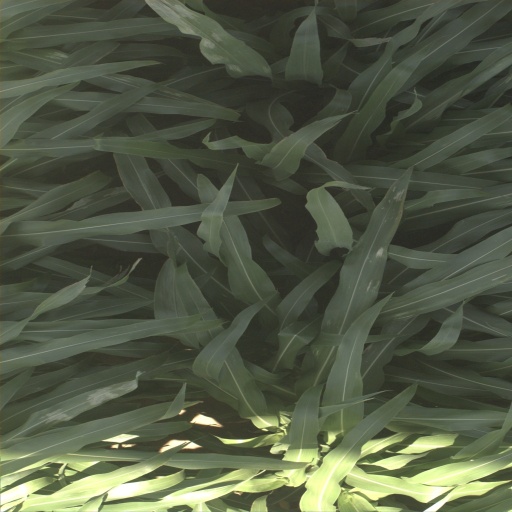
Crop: sorghum